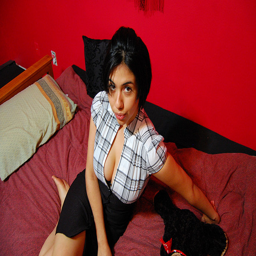
A busty young woman seated on a red bed.
A beautiful woman with very large breast laying on top of a bed.
A very pretty girl sitting on a bed.
The woman in the dress is sitting on a bed.
A woman with a low cut top sitting on a bed